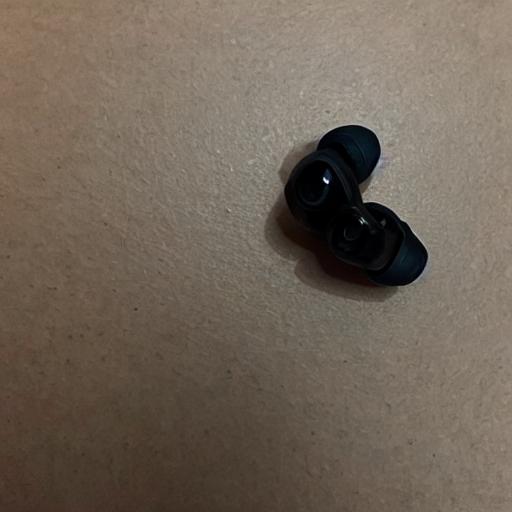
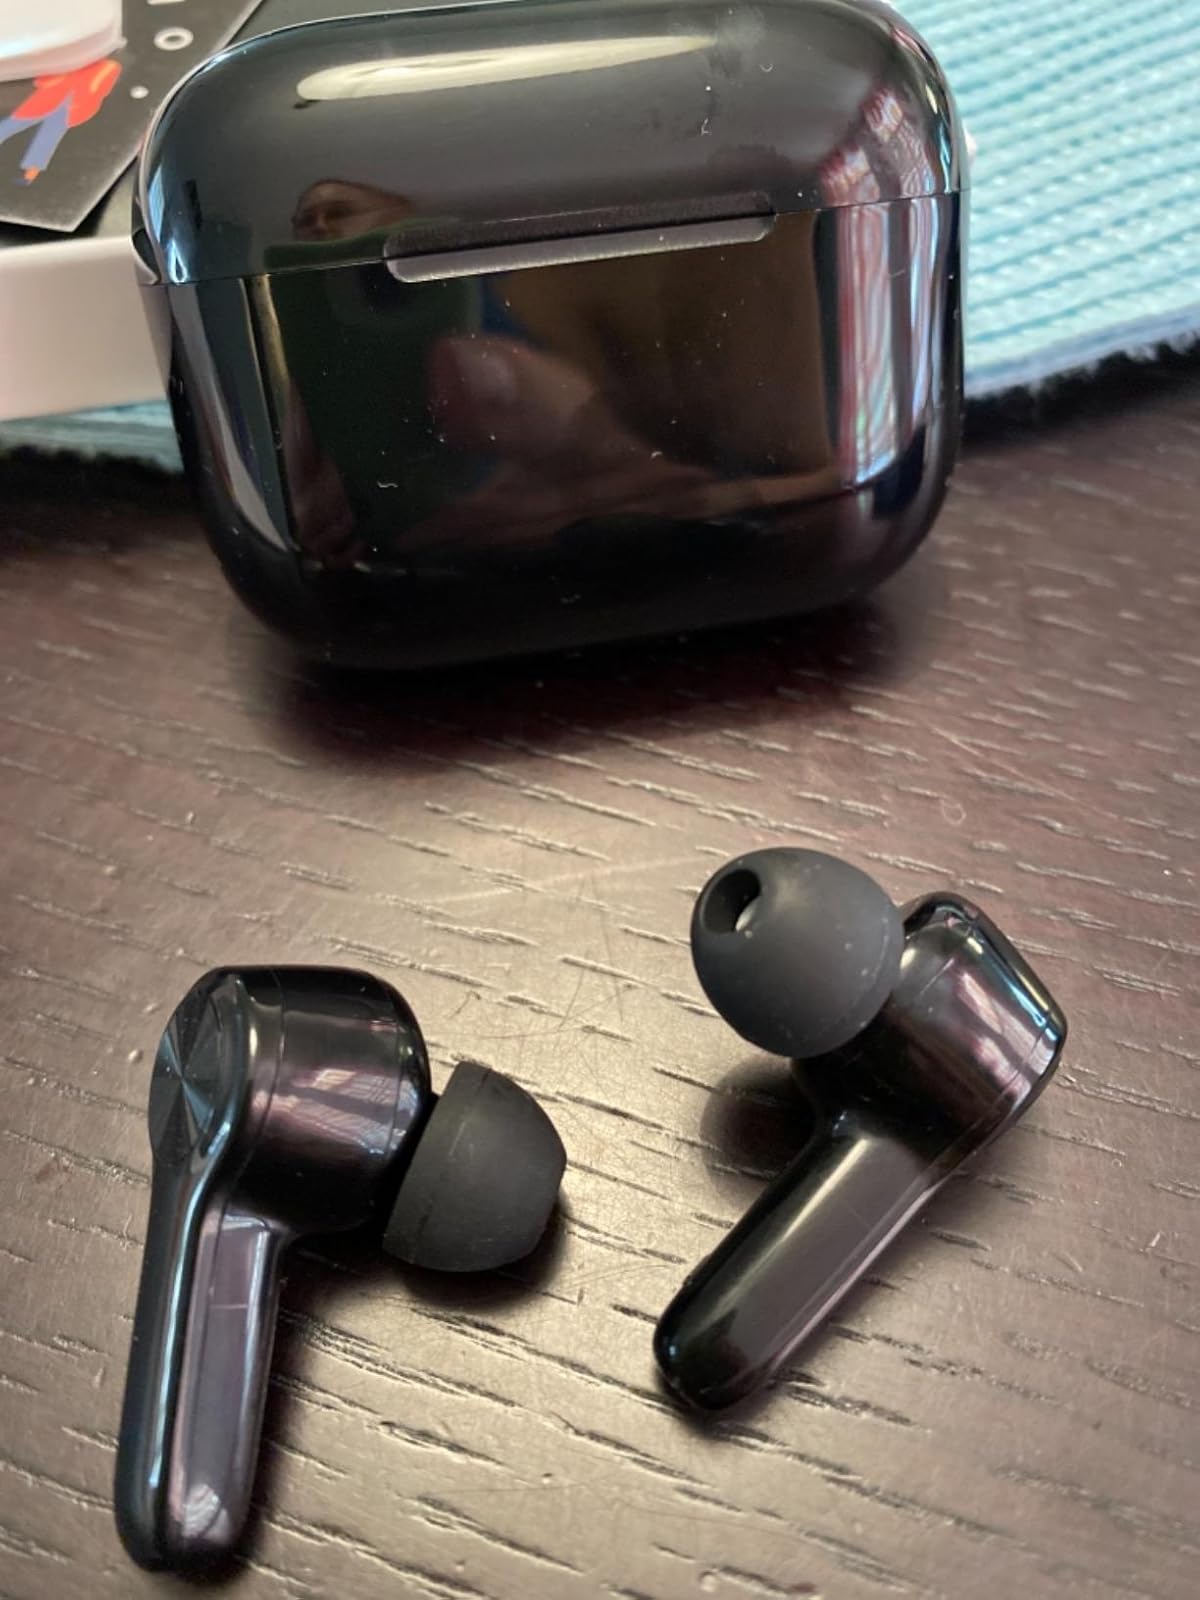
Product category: earbuds
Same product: no